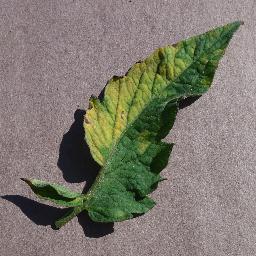
Label: Tomato___Leaf_Mold